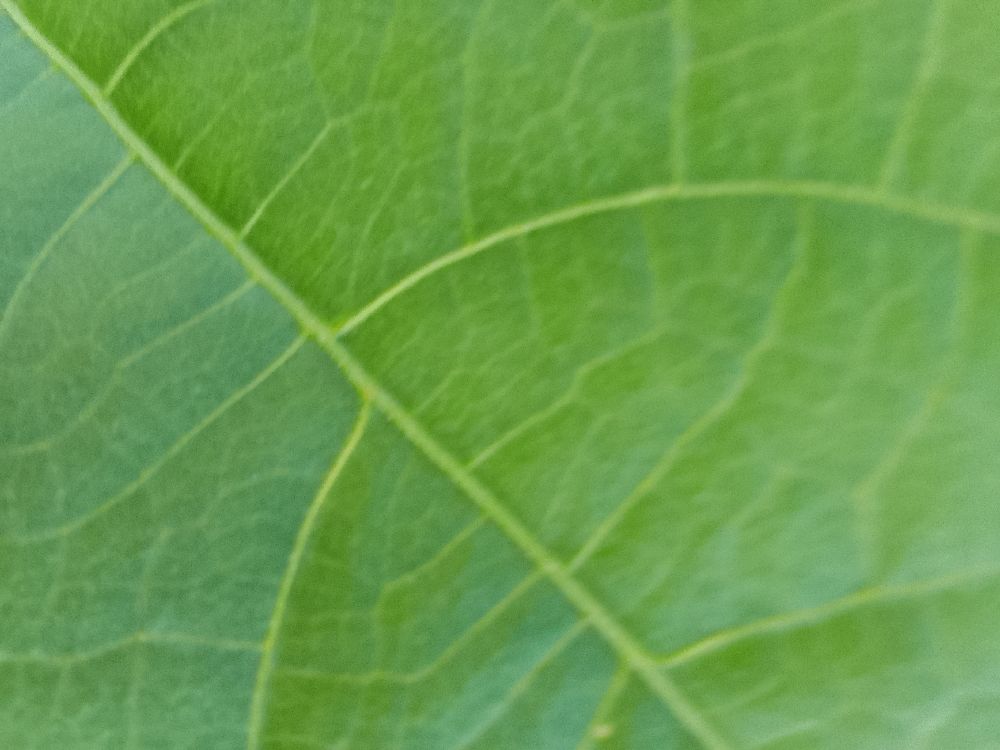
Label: healthy